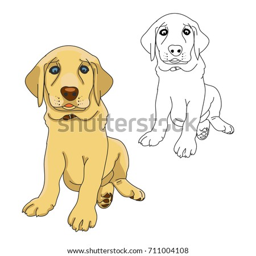
outline of a puppy on white background